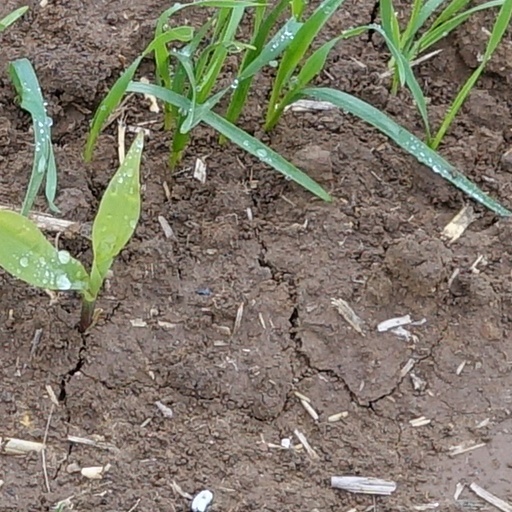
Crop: wheat